Techno-animism

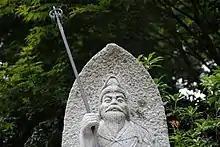
The deity of roads and borders represented in a human form.

The practice of instilling human and spiritual characteristics into physical objects has always been part of the Shinto religion. Deities in the Shinto religion often symbolize objects of the physical world and their statues often take human forms. With these practices, people form tighter bonds with physical objects. In Japanese culture, the interaction between humans and non-human objects is critical to the harmonious coexistence of humans and nature. A prime example of this type of interaction is that before meals, Japanese people always say "itadakimasu" which expresses gratitude for the ingredients of the meal may it be animals or plants.